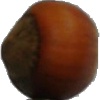
Label: Nut Forest 1